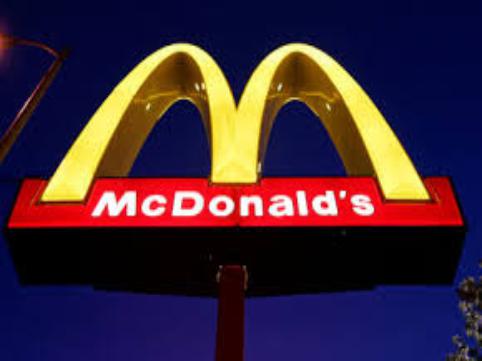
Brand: McDonald's
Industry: Food